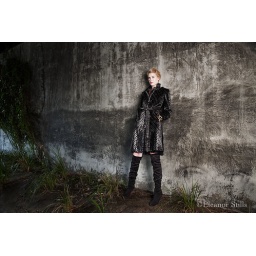
Julia standing against concrete wall wearing L.A.M.B. coat